University of Missouri

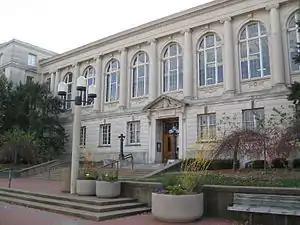
Ellis Library is the main library of the university.

In 1908, the Missouri School of Journalism was founded in Columbia. It has been ranked the top journalism school in the United States several times by the NewsPro–RTDNA survey. Although it claims to be the world's first, the "Ecole Supérieure de Journalisme de Paris" was established in 1899.